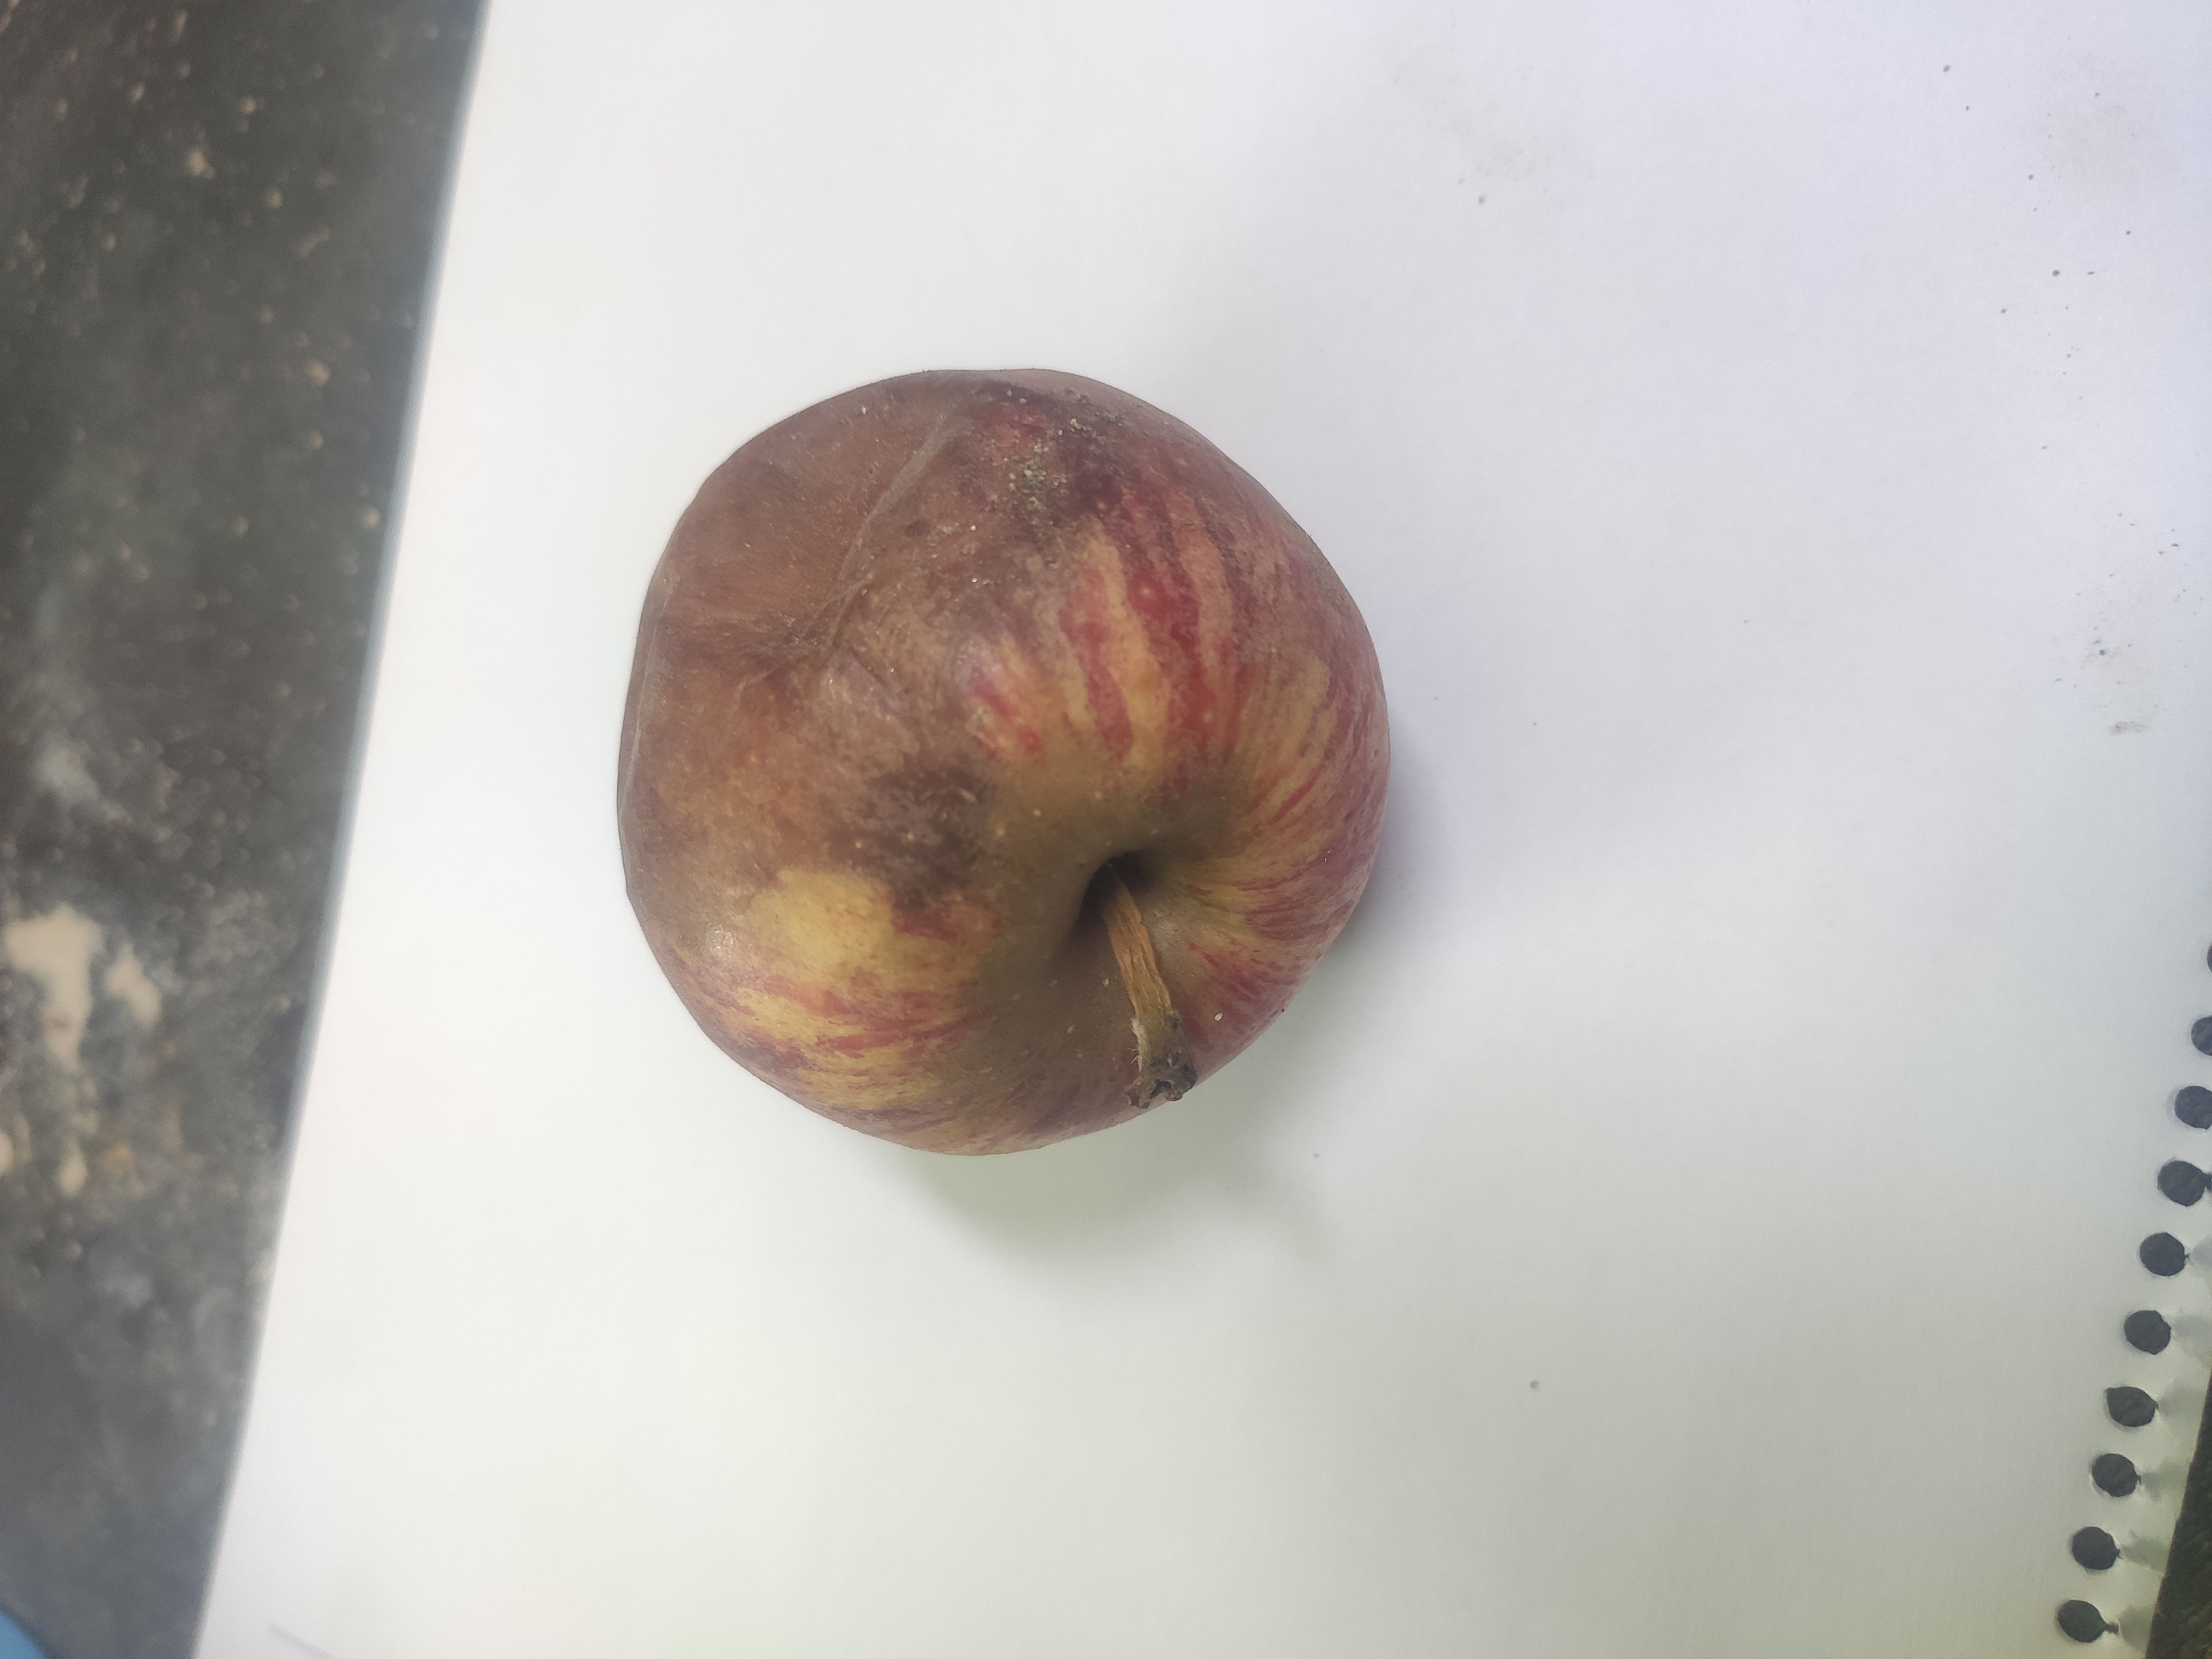
Fruit: apple
Grade: 3rd-grade